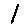
Label: 1